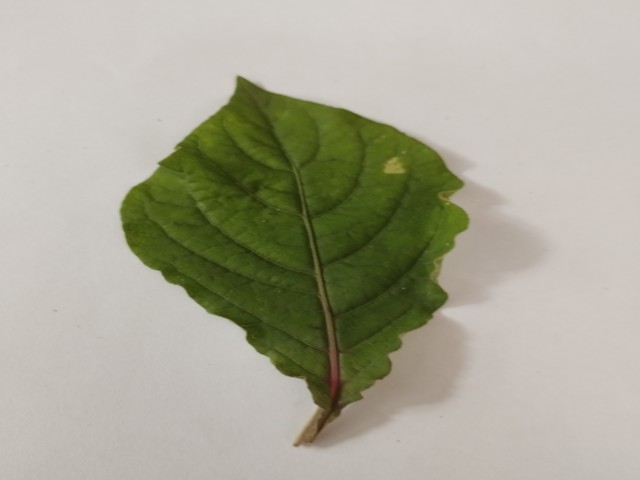
Plant: apang